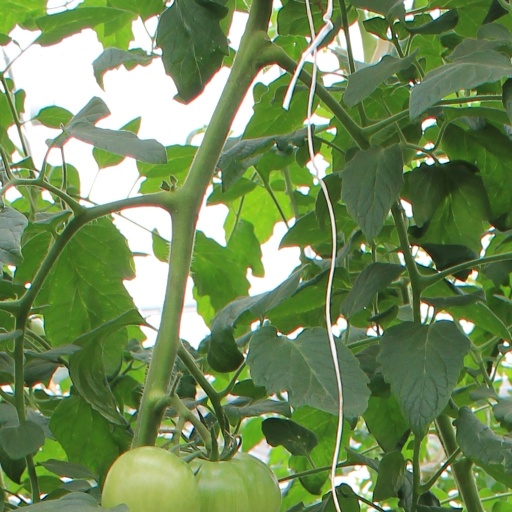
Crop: tomato